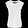
Label: T - shirt / top